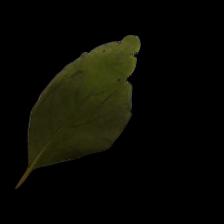
Plant: Tulsi